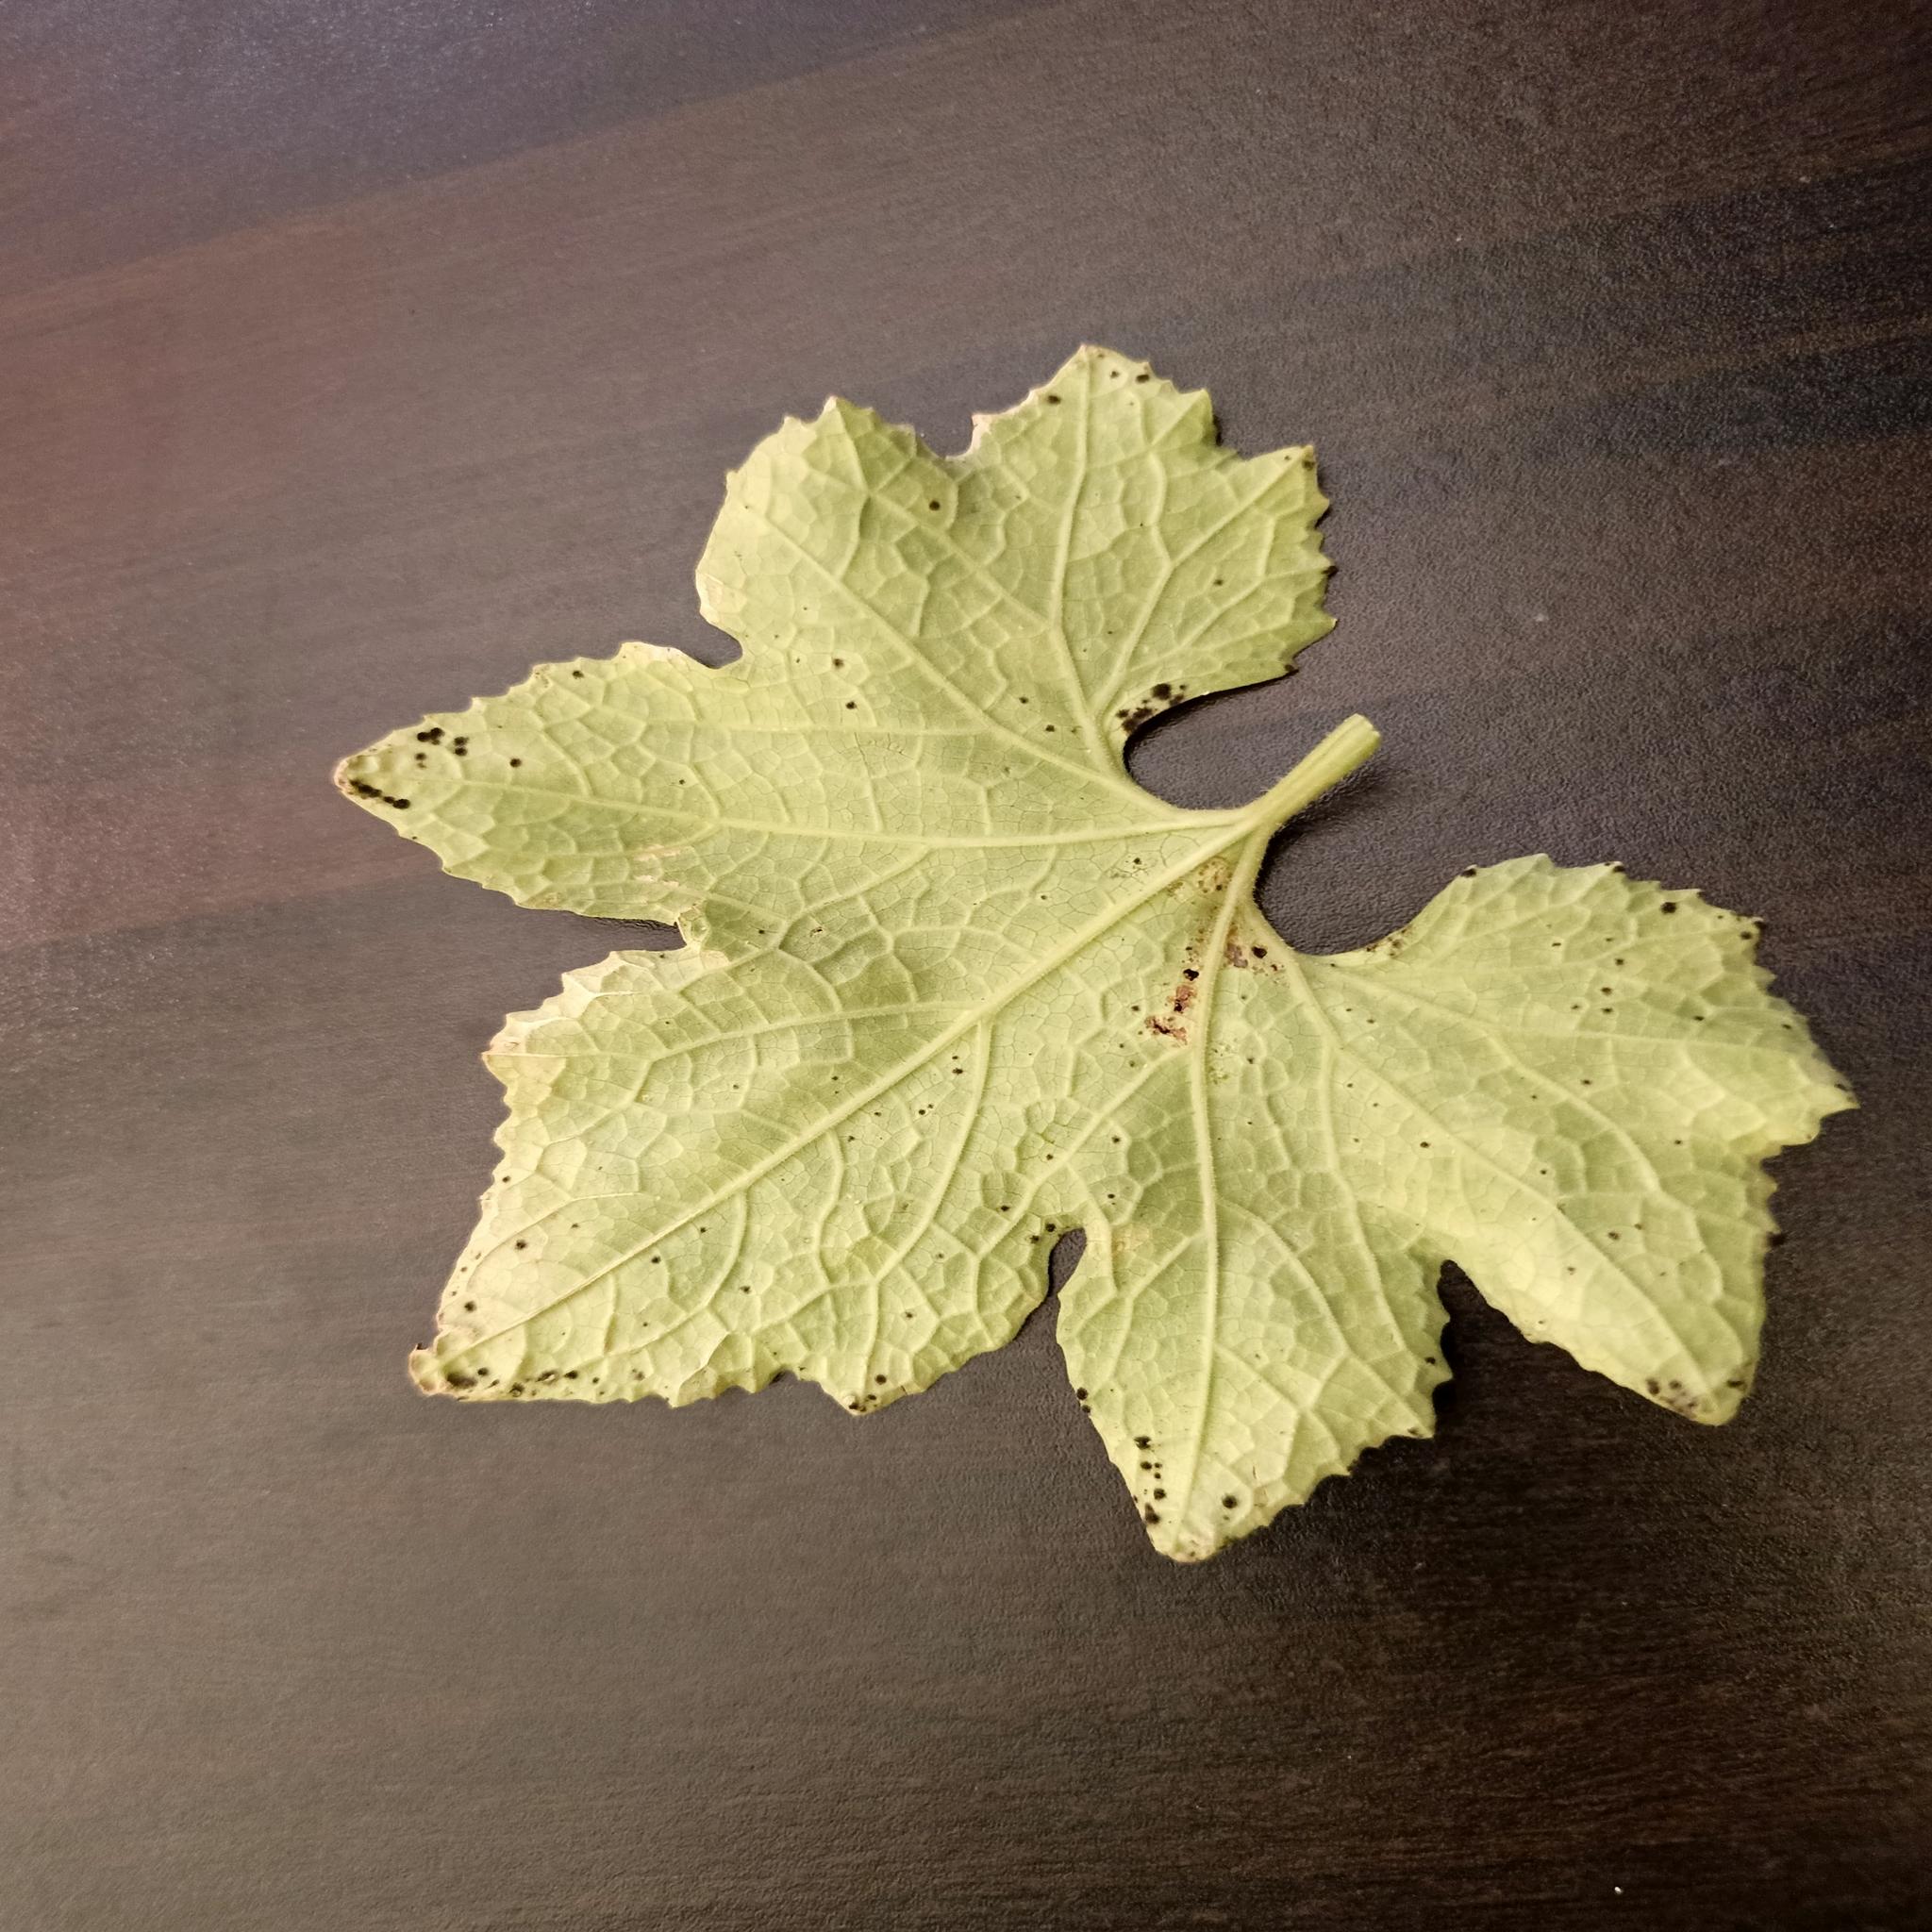
Label: Downy mildew